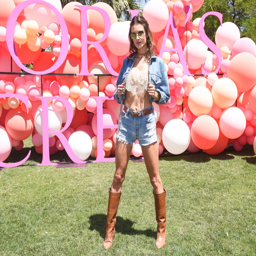
fashion model wearing a crop top , knee - high boots , and denim shorts .